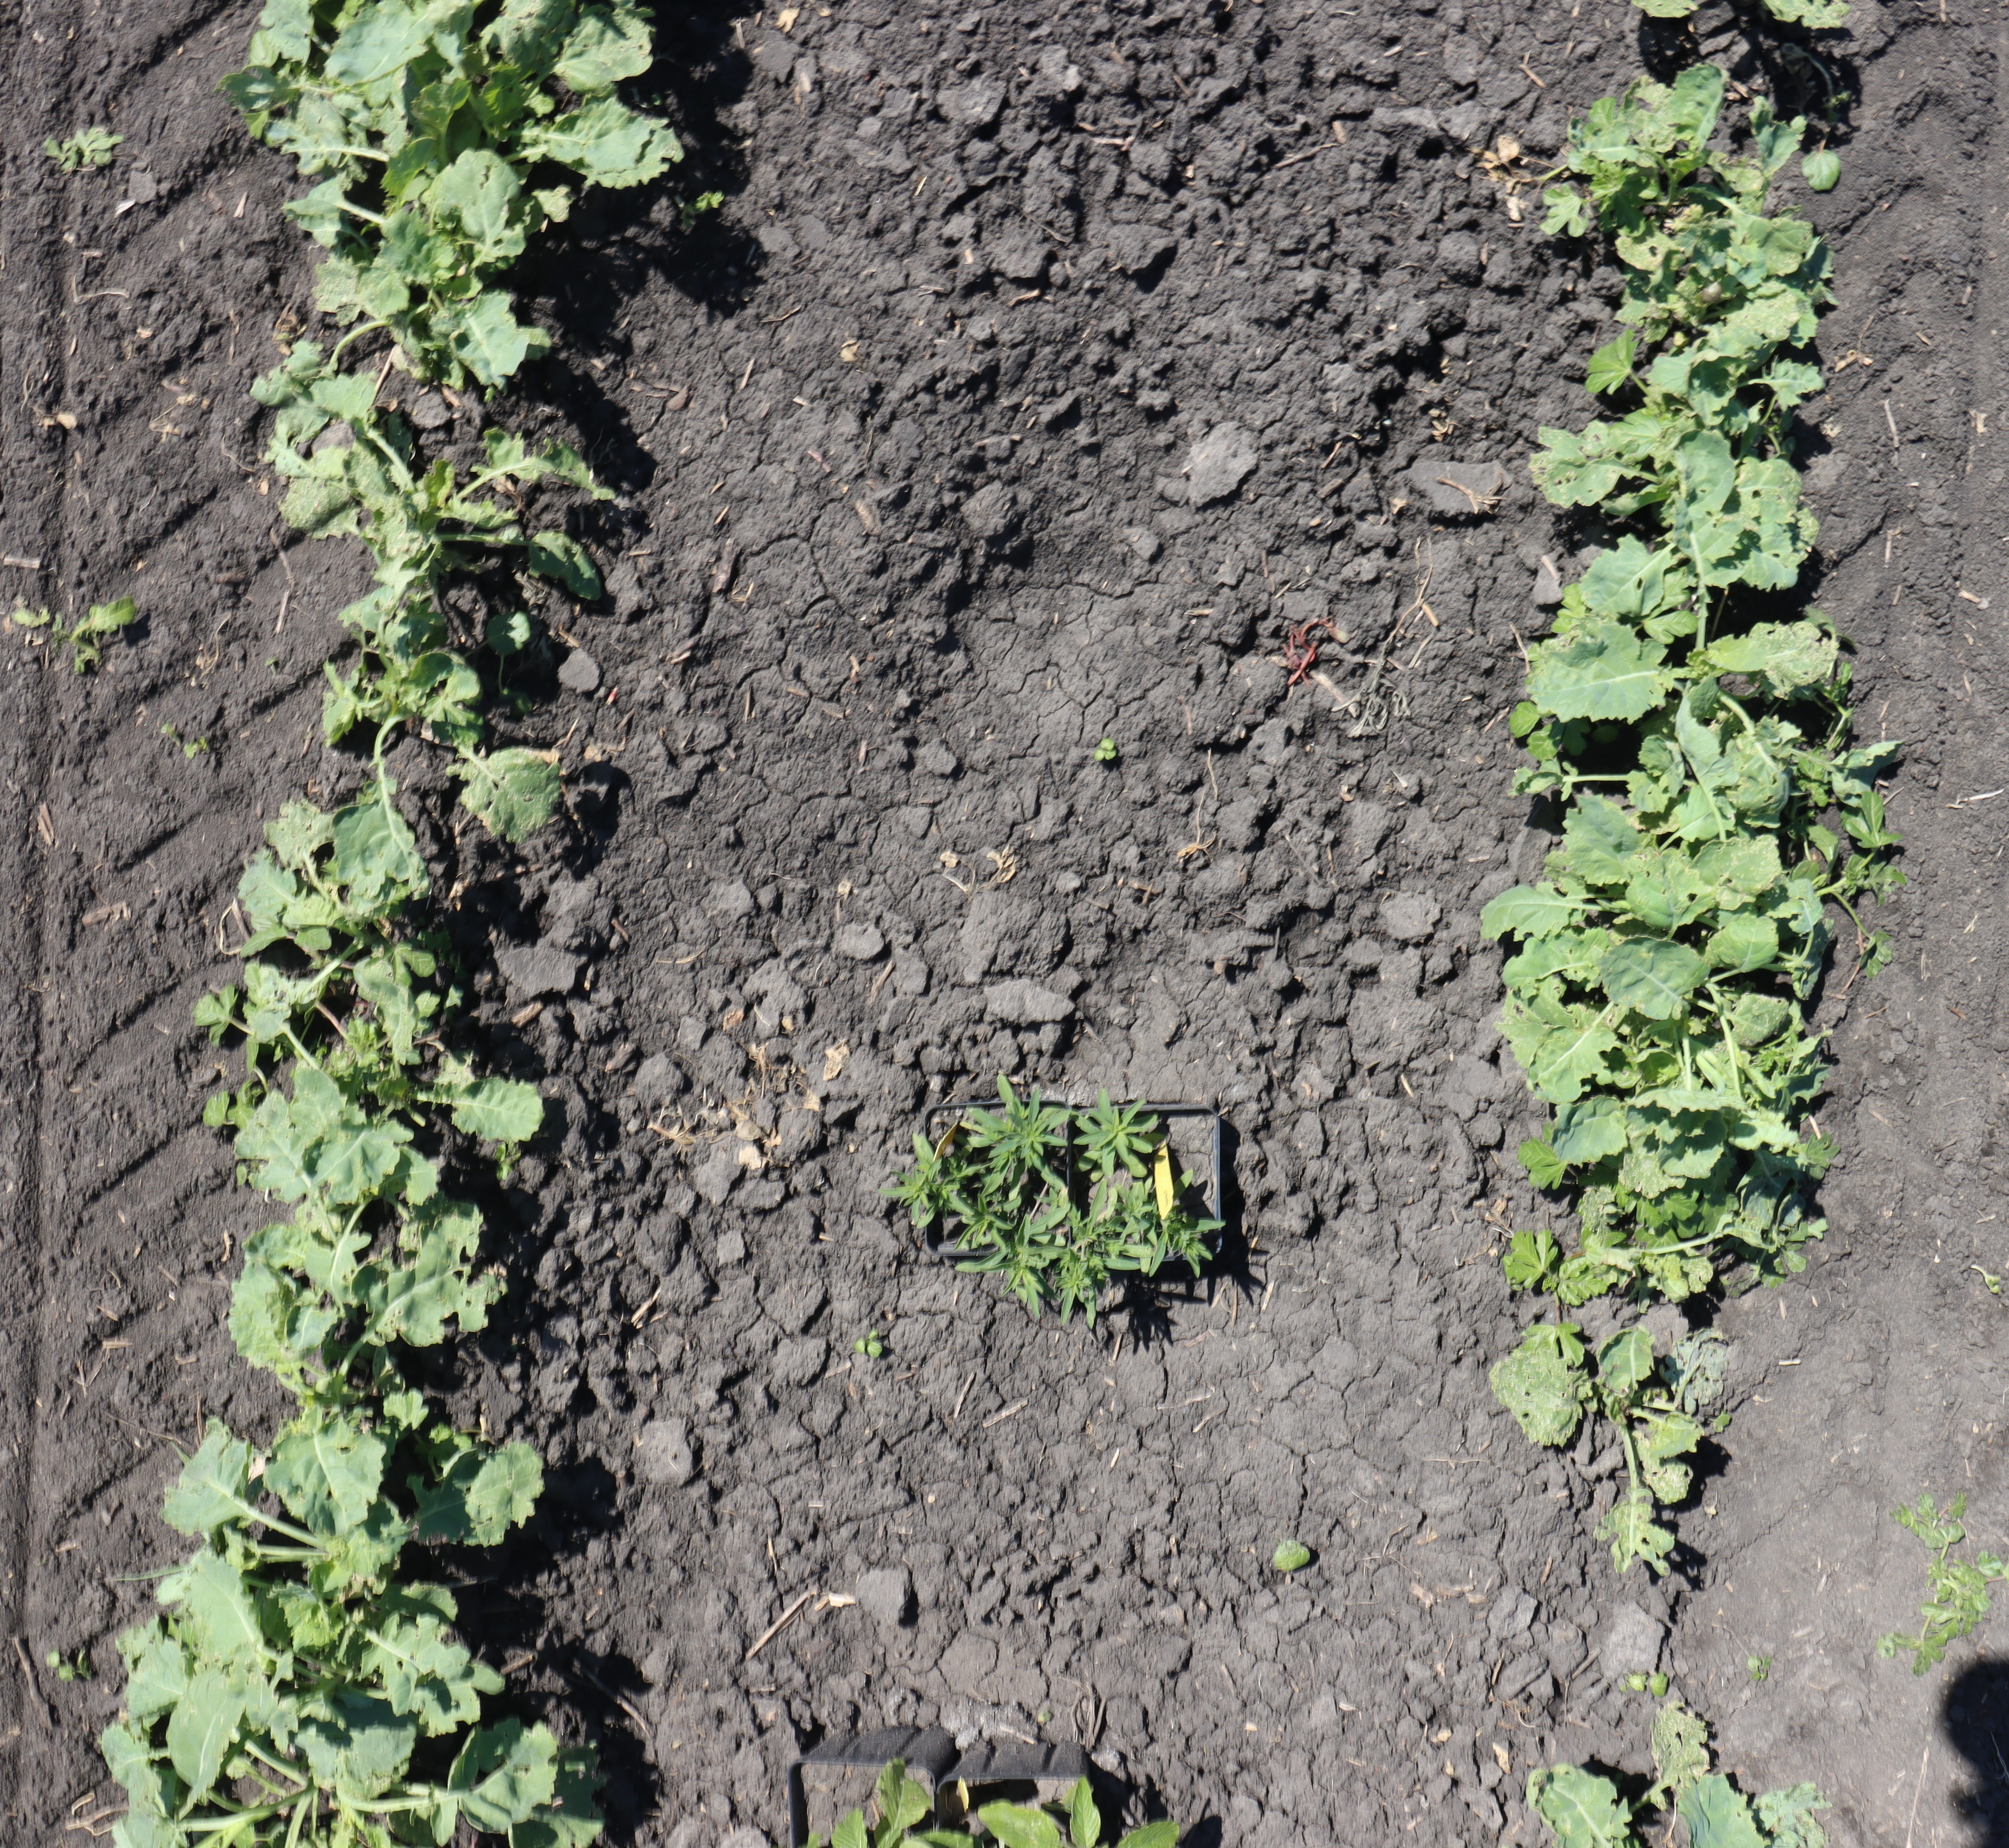
Crop: Canola
Objects: Canola, Canola, Canola, Canola, Canola, Canola, Kochia, Kochia, Canola, Canola, Canola